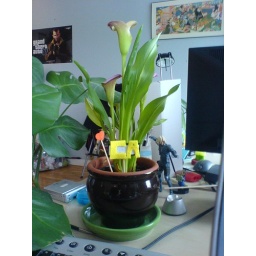
by mike: my flower at his office :)